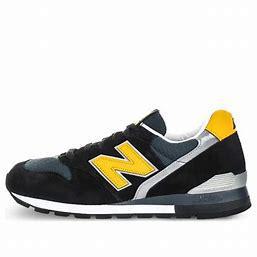
Brand: New
Model: Balance New Balance 996 Marathon